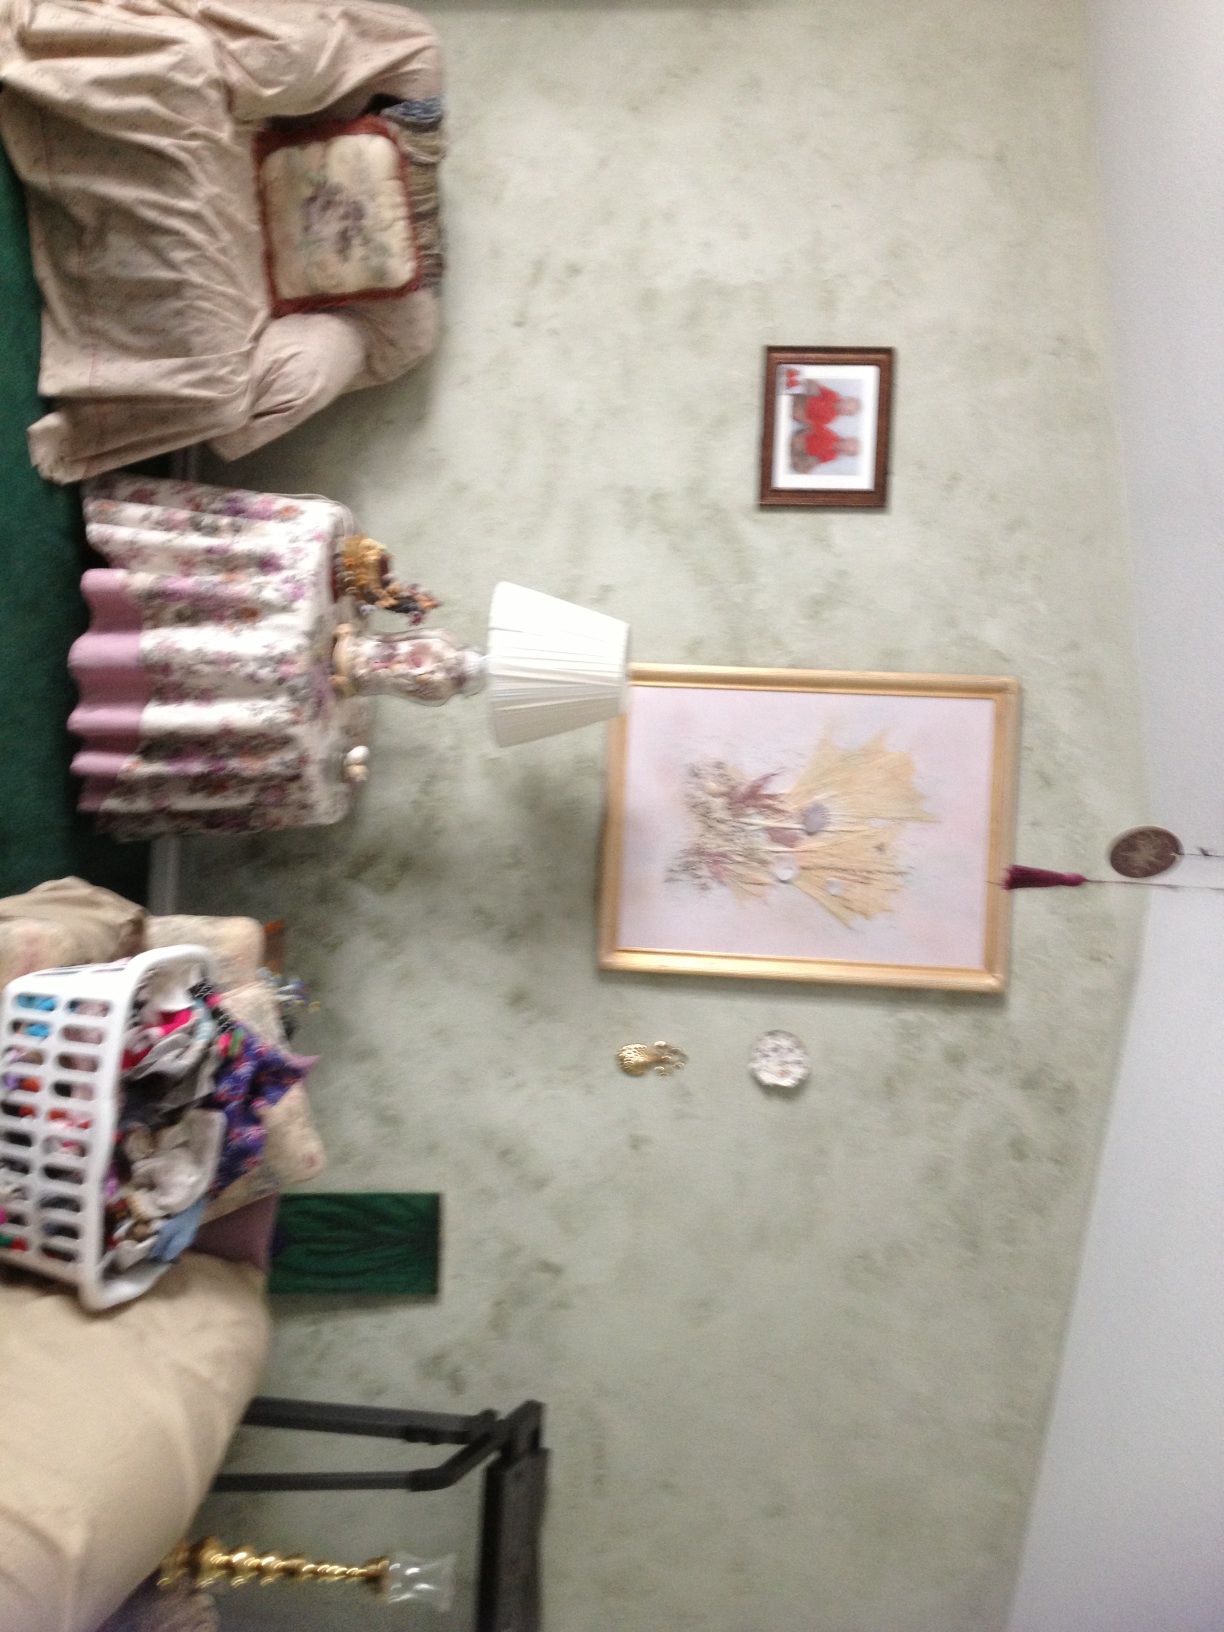Question: Does this wall setting look okay on my wall?
Answer: yes